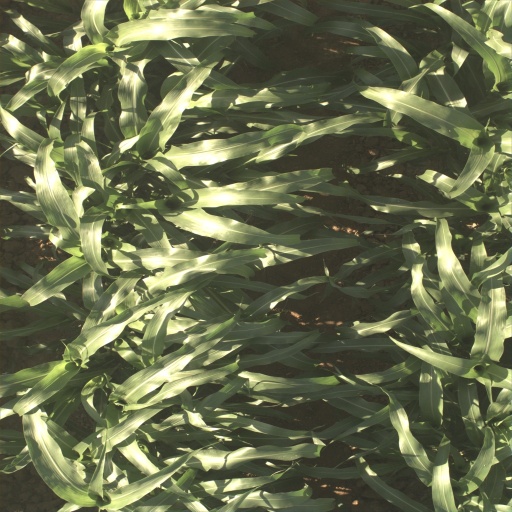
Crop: sorghum